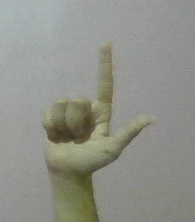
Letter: laam